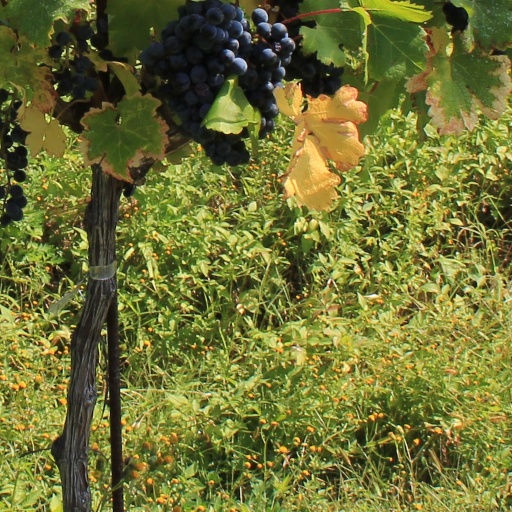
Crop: grape